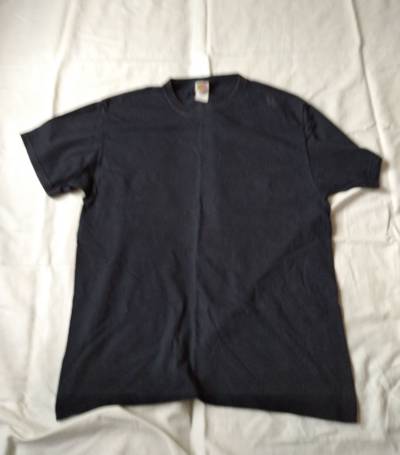
Waste category: clothes